Lahn

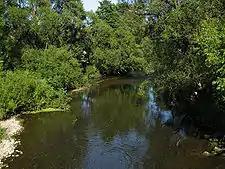
The confluence of the Wetschaft with the Lahn

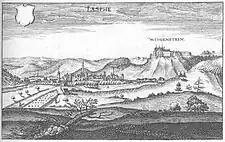
The Upper Lahn Valley at Bad Laasphe from the "Topographia Hassiae" of Matthäus Merian, 1655

The section of the Lahn below the town of Bad Laasphe is geographically known as the Upper Lahn Valley (German: Ober Lahntal). Above Bad Laasphe, where the river flows between the Rothaargebirge on the left (i.e. to the north) and the Gladenbach Uplands on the right, the Lahn Valley is simply considered part of these mountains.